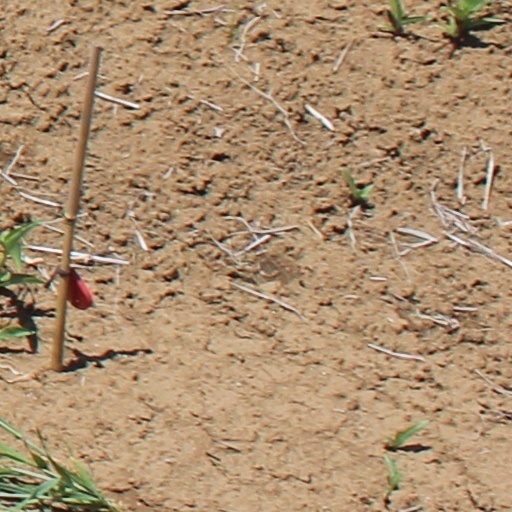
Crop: wheat